Barbora Řezníčková

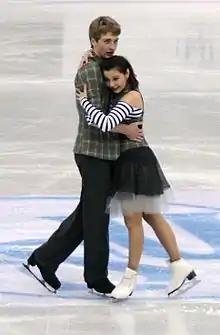
Silná/Kurakin in 2012.

Barbora Řezníčková, née Silná (born 8 January 1989) is a Czech-Austrian ice dancing coach and former competitor who represented Austria for most of her career. With Dmitri Matsjuk, she is a four-time Austrian national champion and qualified for the free dance at four ISU Championships. With Juri Kurakin, she won three Austrian national titles and reached the final segment at three ISU Championships.